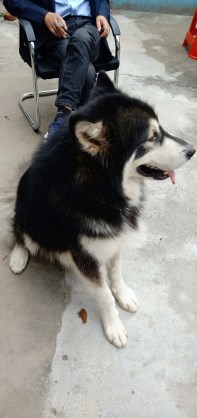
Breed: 1324-n000004-malamute